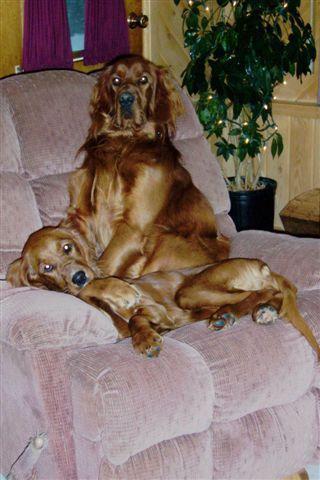
Irish_setter